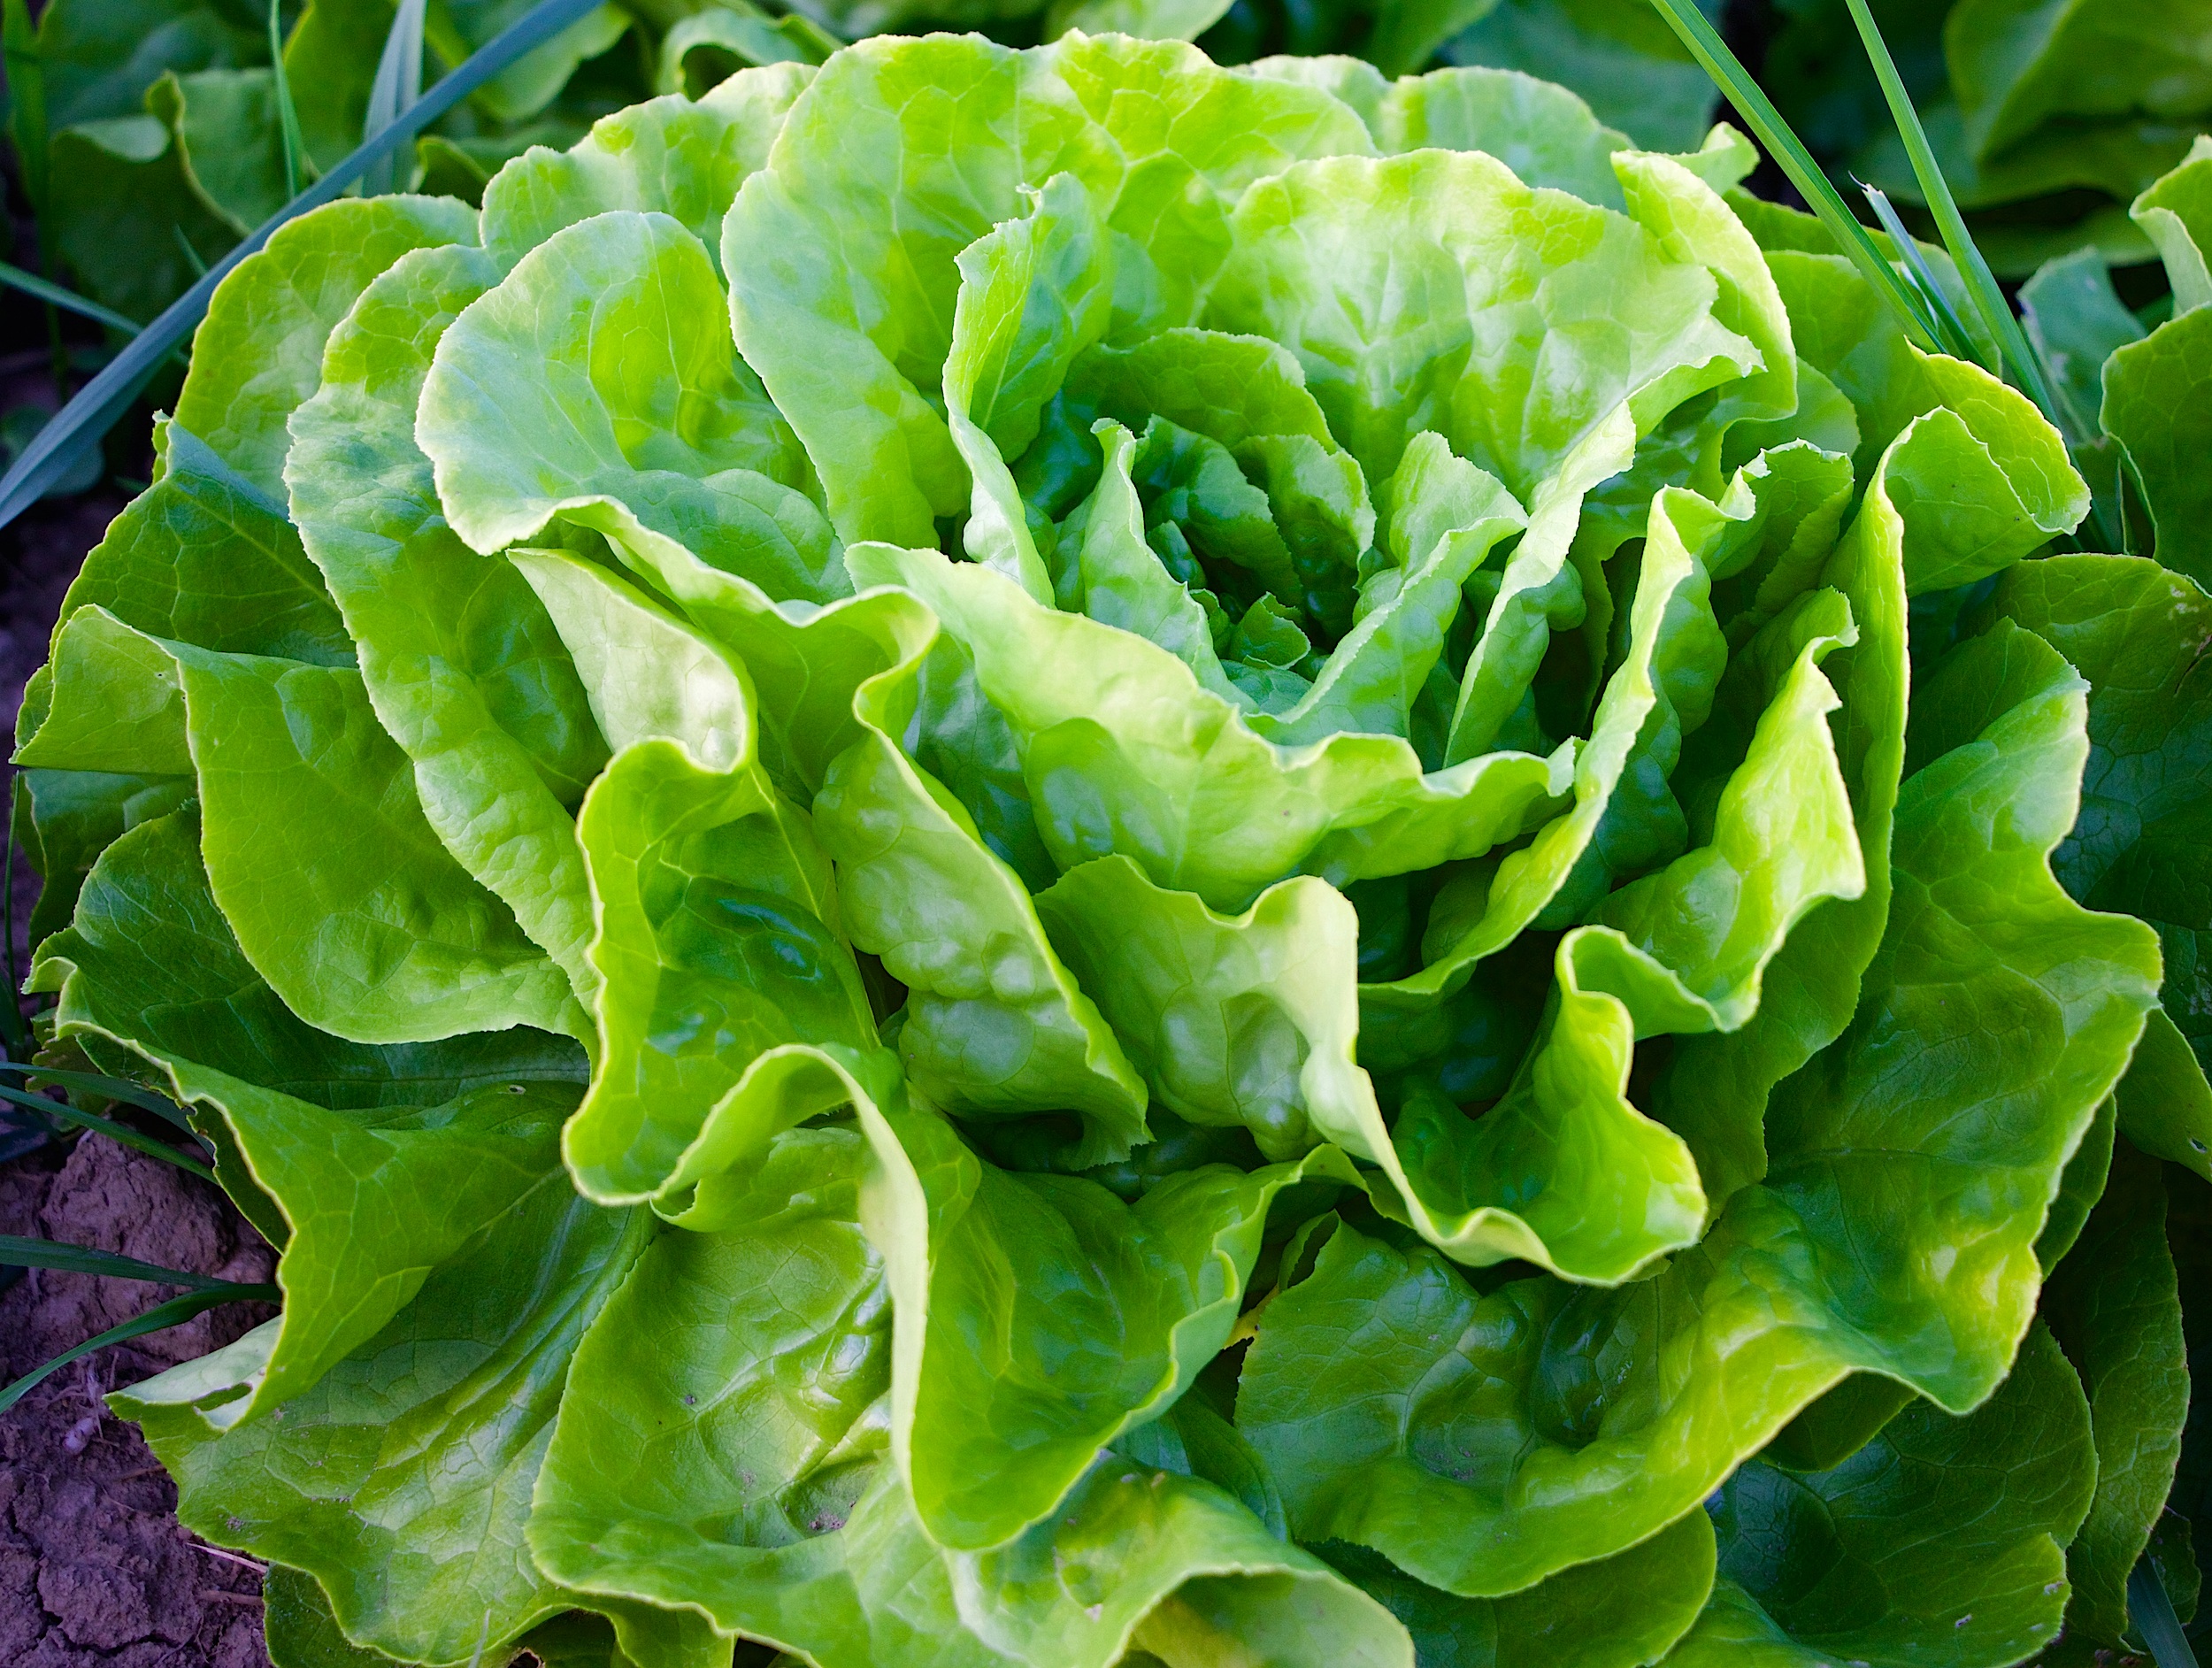
nature, plant, leaf, flower, food, salad, green, produce, vegetable, lettuce, frisch, brassica, chard, leaf vegetable, komatsuna